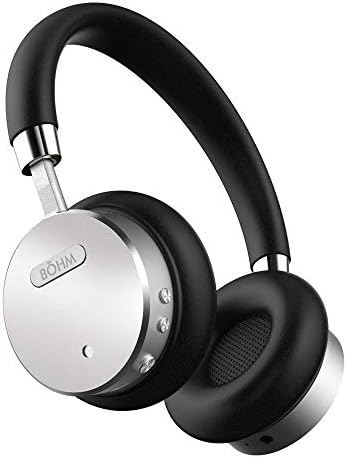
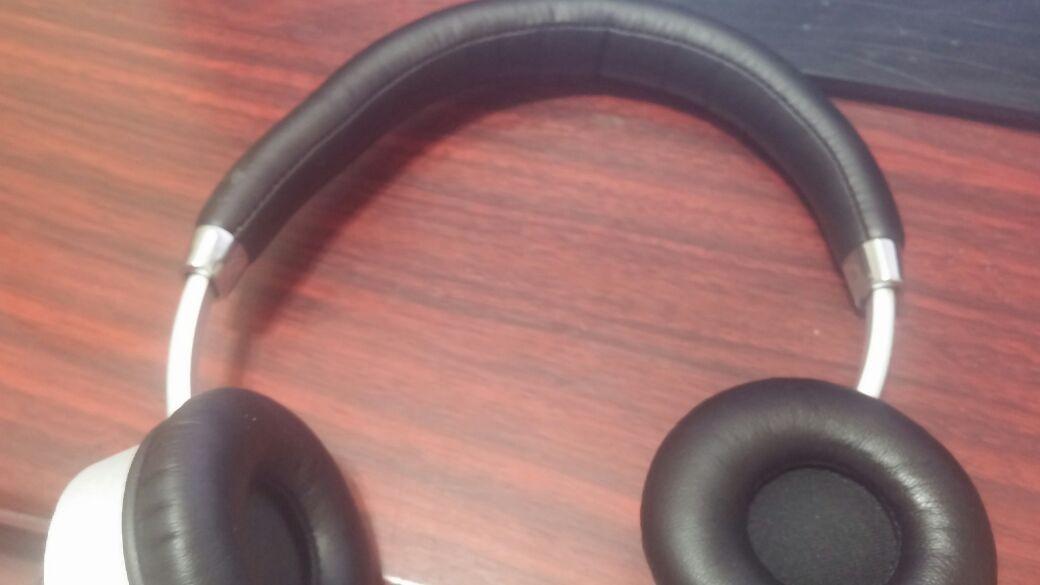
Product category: headphones
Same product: yes